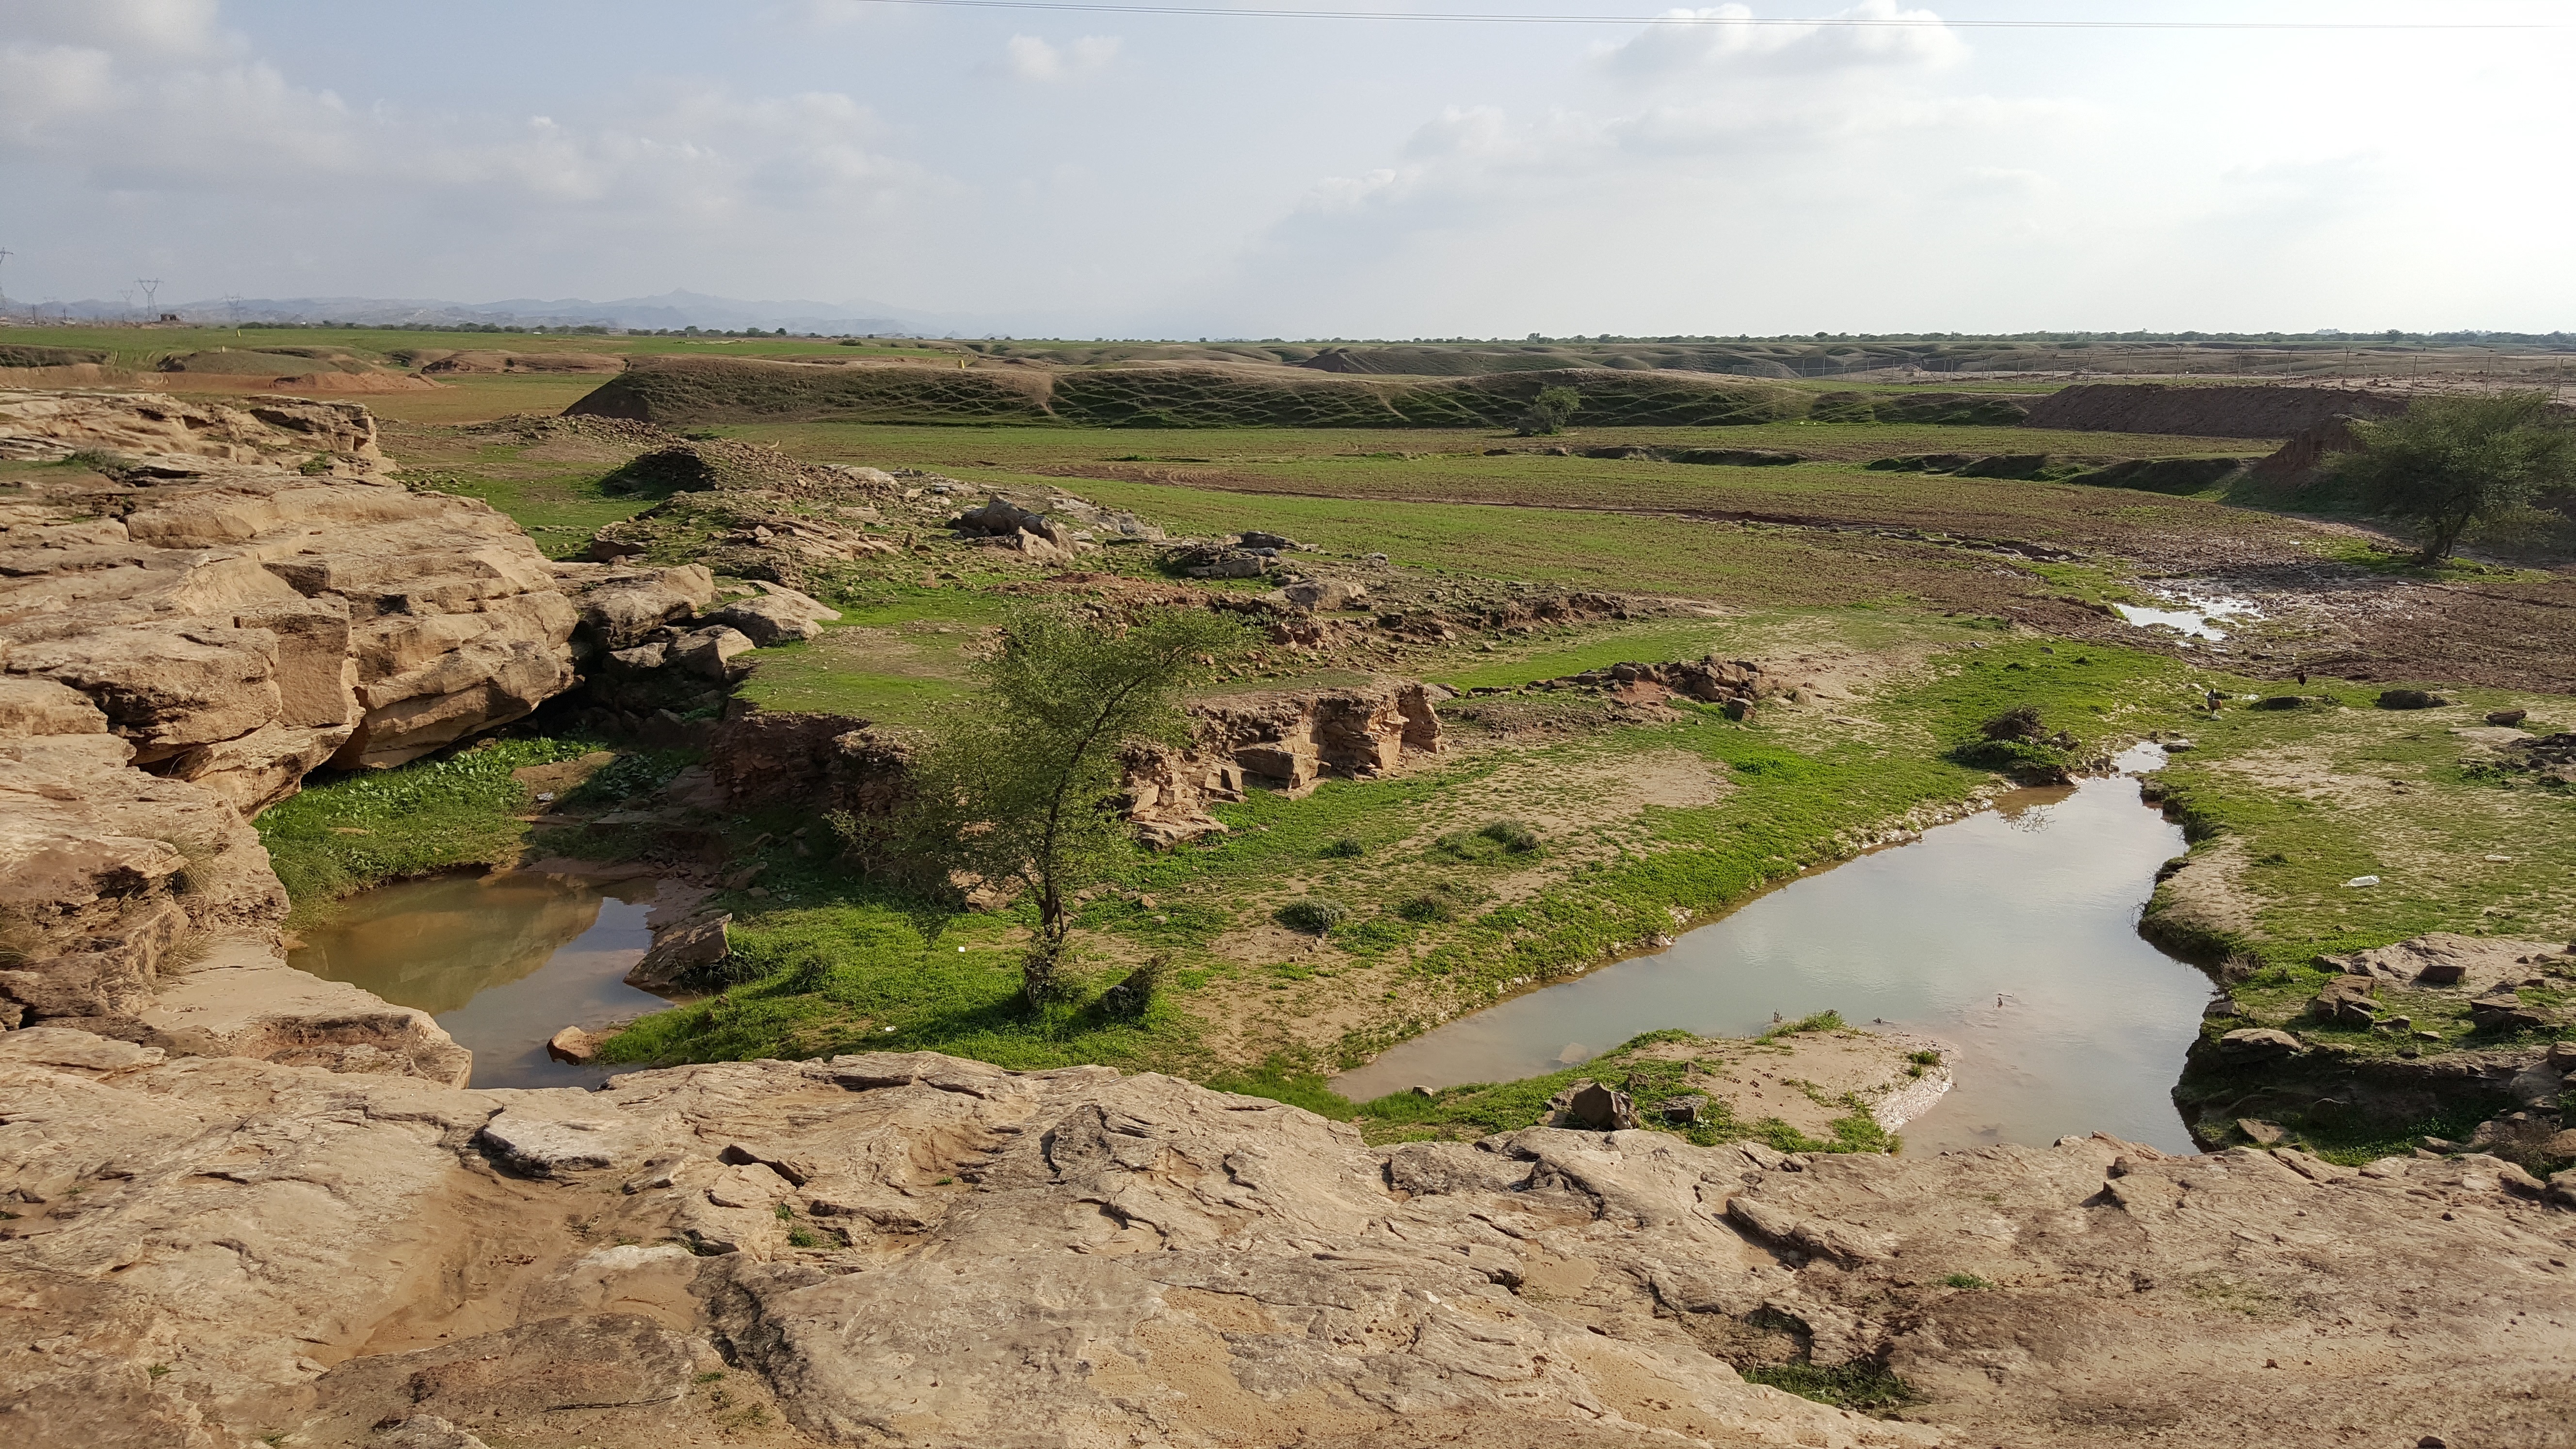
landscape, coast, river, valley, cliff, soil, reservoir, terrain, geology, badlands, wetland, plateau, rural area, geographical feature, geological phenomenon